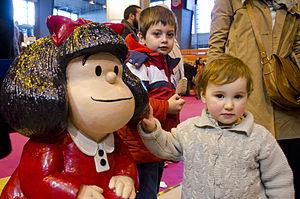
Paris, France. 20 mars 2014 - Pavillon de l'Argentine aux Paris Salon du livre 2014 Photos: Augusto Starita / Secrétariat à la Culture de la Présidence de la Nation.